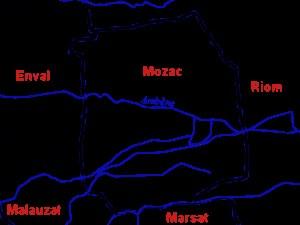
Mozac est une commune française, située dans le département du Puy-de-Dôme en région d'Auvergne-Rhône-Alpes. Elle fait partie de l'aire urbaine de Clermont-Ferrand. Avec 3 878 habitants, elle est la quatrième commune la plus peuplée de la communauté d'agglomération Riom Limagne et Volcans qui regroupe trente-et-une communes, soit plus de 66 000 habitants.